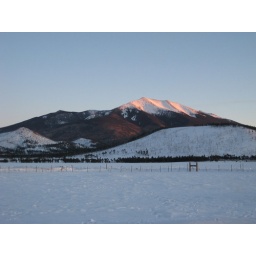
view of Mt Humphrey's--from kitchen window at Karen and Colin's in Flagstaff